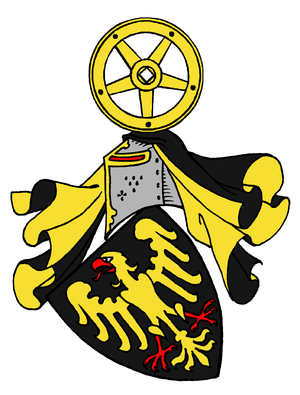
Lorsque les cercles impériaux furent créés au XVIᵉ siècle, de nombreux territoires impériaux n'en firent pas partie.